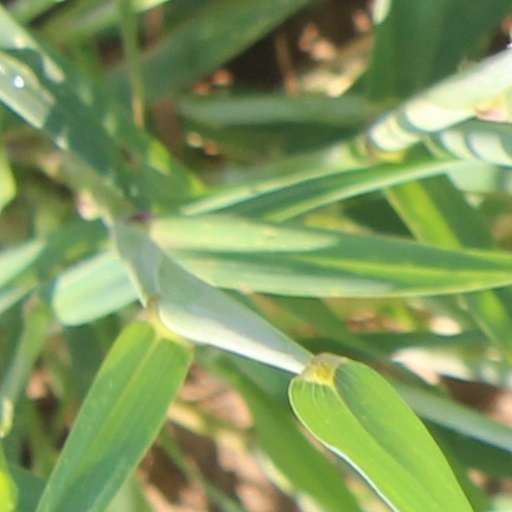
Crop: wheat